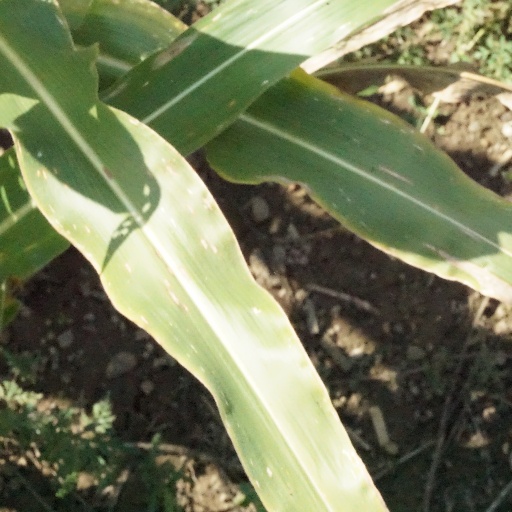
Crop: maize; corn